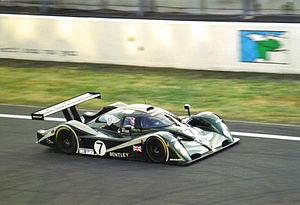
La Bentley Speed 8 est une voiture de course fabriquée par Bentley Motors et sa filiale sportive Team Bentley pour être homologuée dans la catégorie LM GTP de l'Automobile Club de l'Ouest. Le projet naît dans un contexte de rachat de Bentley par le groupe Volkswagen. Voyant le succès de l'engagement d'Audi en endurance et constatant que l'image sportive de la marque anglaise se ternit au fil des années, les dirigeants de Bentley persuadent le groupe d'engager frontalement les deux constructeurs aux 24 Heures du Mans. L'étude de la voiture est basée sur l'Audi R8C qui a participé aux 24 Heures du Mans 1999. Au début du développement, la Bentley est équipée d'organes mécaniques provenant de l'Audi R8, sa principale rivale.
Bentley est un constructeur d'automobiles de luxe et de course basé en Angleterre à Crewe, fondé par Walter Owen Bentley le 18 janvier 1919. Depuis 1998, la société fait partie du groupe allemand Volkswagen.
Le British Racing Green, abrégé en BRG, est la livrée nationale utilisée par les automobiles de course britanniques en compétition internationale jusqu'à la fin des années 1960, date à laquelle est abandonnée la distinction de couleur par nationalité. Proche du vert anglais, la teinte exacte du British Racing Green fait souvent débat, le terme ayant été utilisé pour désigner une large gamme de vert en sport automobile.